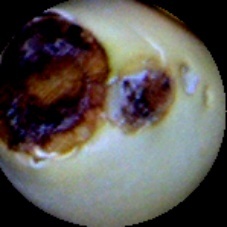
Label: Broken